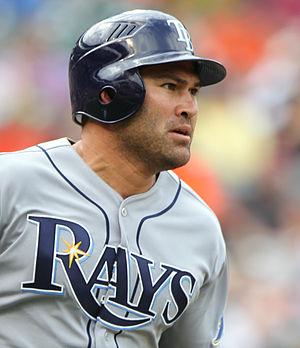
Johnny David Damon est un joueur américain de baseball qui joue dans les Ligues majeures depuis 1995. Ce voltigeur et frappeur désigné est présentement agent libre.
Au baseball, un double est un coup sûr qui permet au frappeur de courir jusqu'au deuxième but sans erreur de la défense. 53 joueurs ont frappé 500 doubles pendant leurs carrière en Ligue majeure de baseball. Parmi ces joueurs, on retrouve beaucoup de frappeurs qui ont aussi au moins 400 coups de circuit.